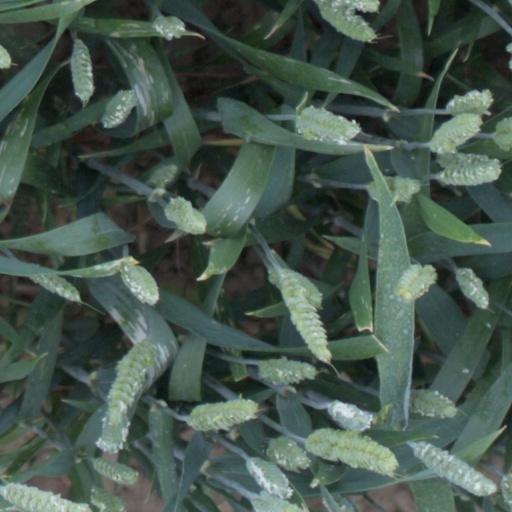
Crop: wheat